Gordon Coulter

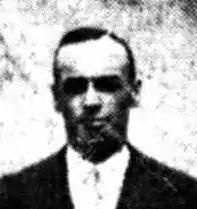

Gordon Coulter (5 October 1898 – 14 November 1971) was a former Australian rules footballer who played with Melbourne in the Victorian Football League (VFL).